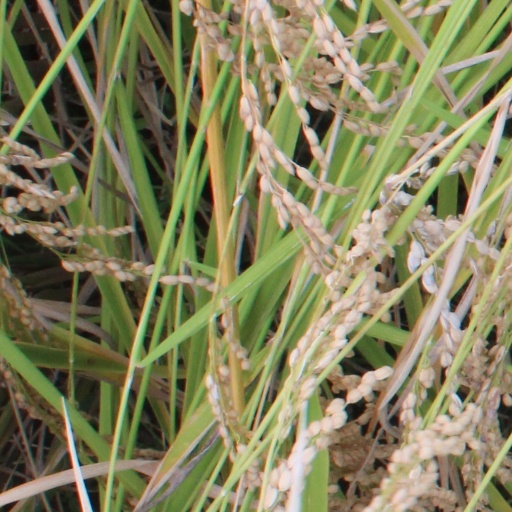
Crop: rice